Nestor Makhno

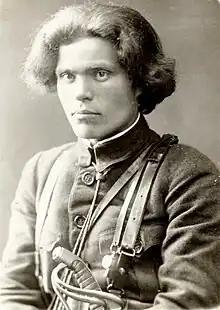
Makhno wearing his Red Army uniform (1919)

The Central Powers' defeat in World War I saw their withdrawal from Ukraine, resulting in the overthrow of the Hetmanate government by the Directorate, which established a new nationalist government in Kyiv under the leadership of Symon Petliura. At the same time, the Bolsheviks invaded Ukraine from the north, while the Makhnovshchina faced pressure from a growing White Army in the south. Caught between these forces, Makhno proposed an alliance with the Red Army.